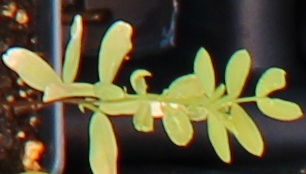
Label: Lentil